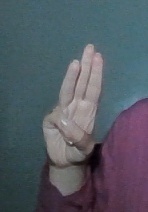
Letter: thaa